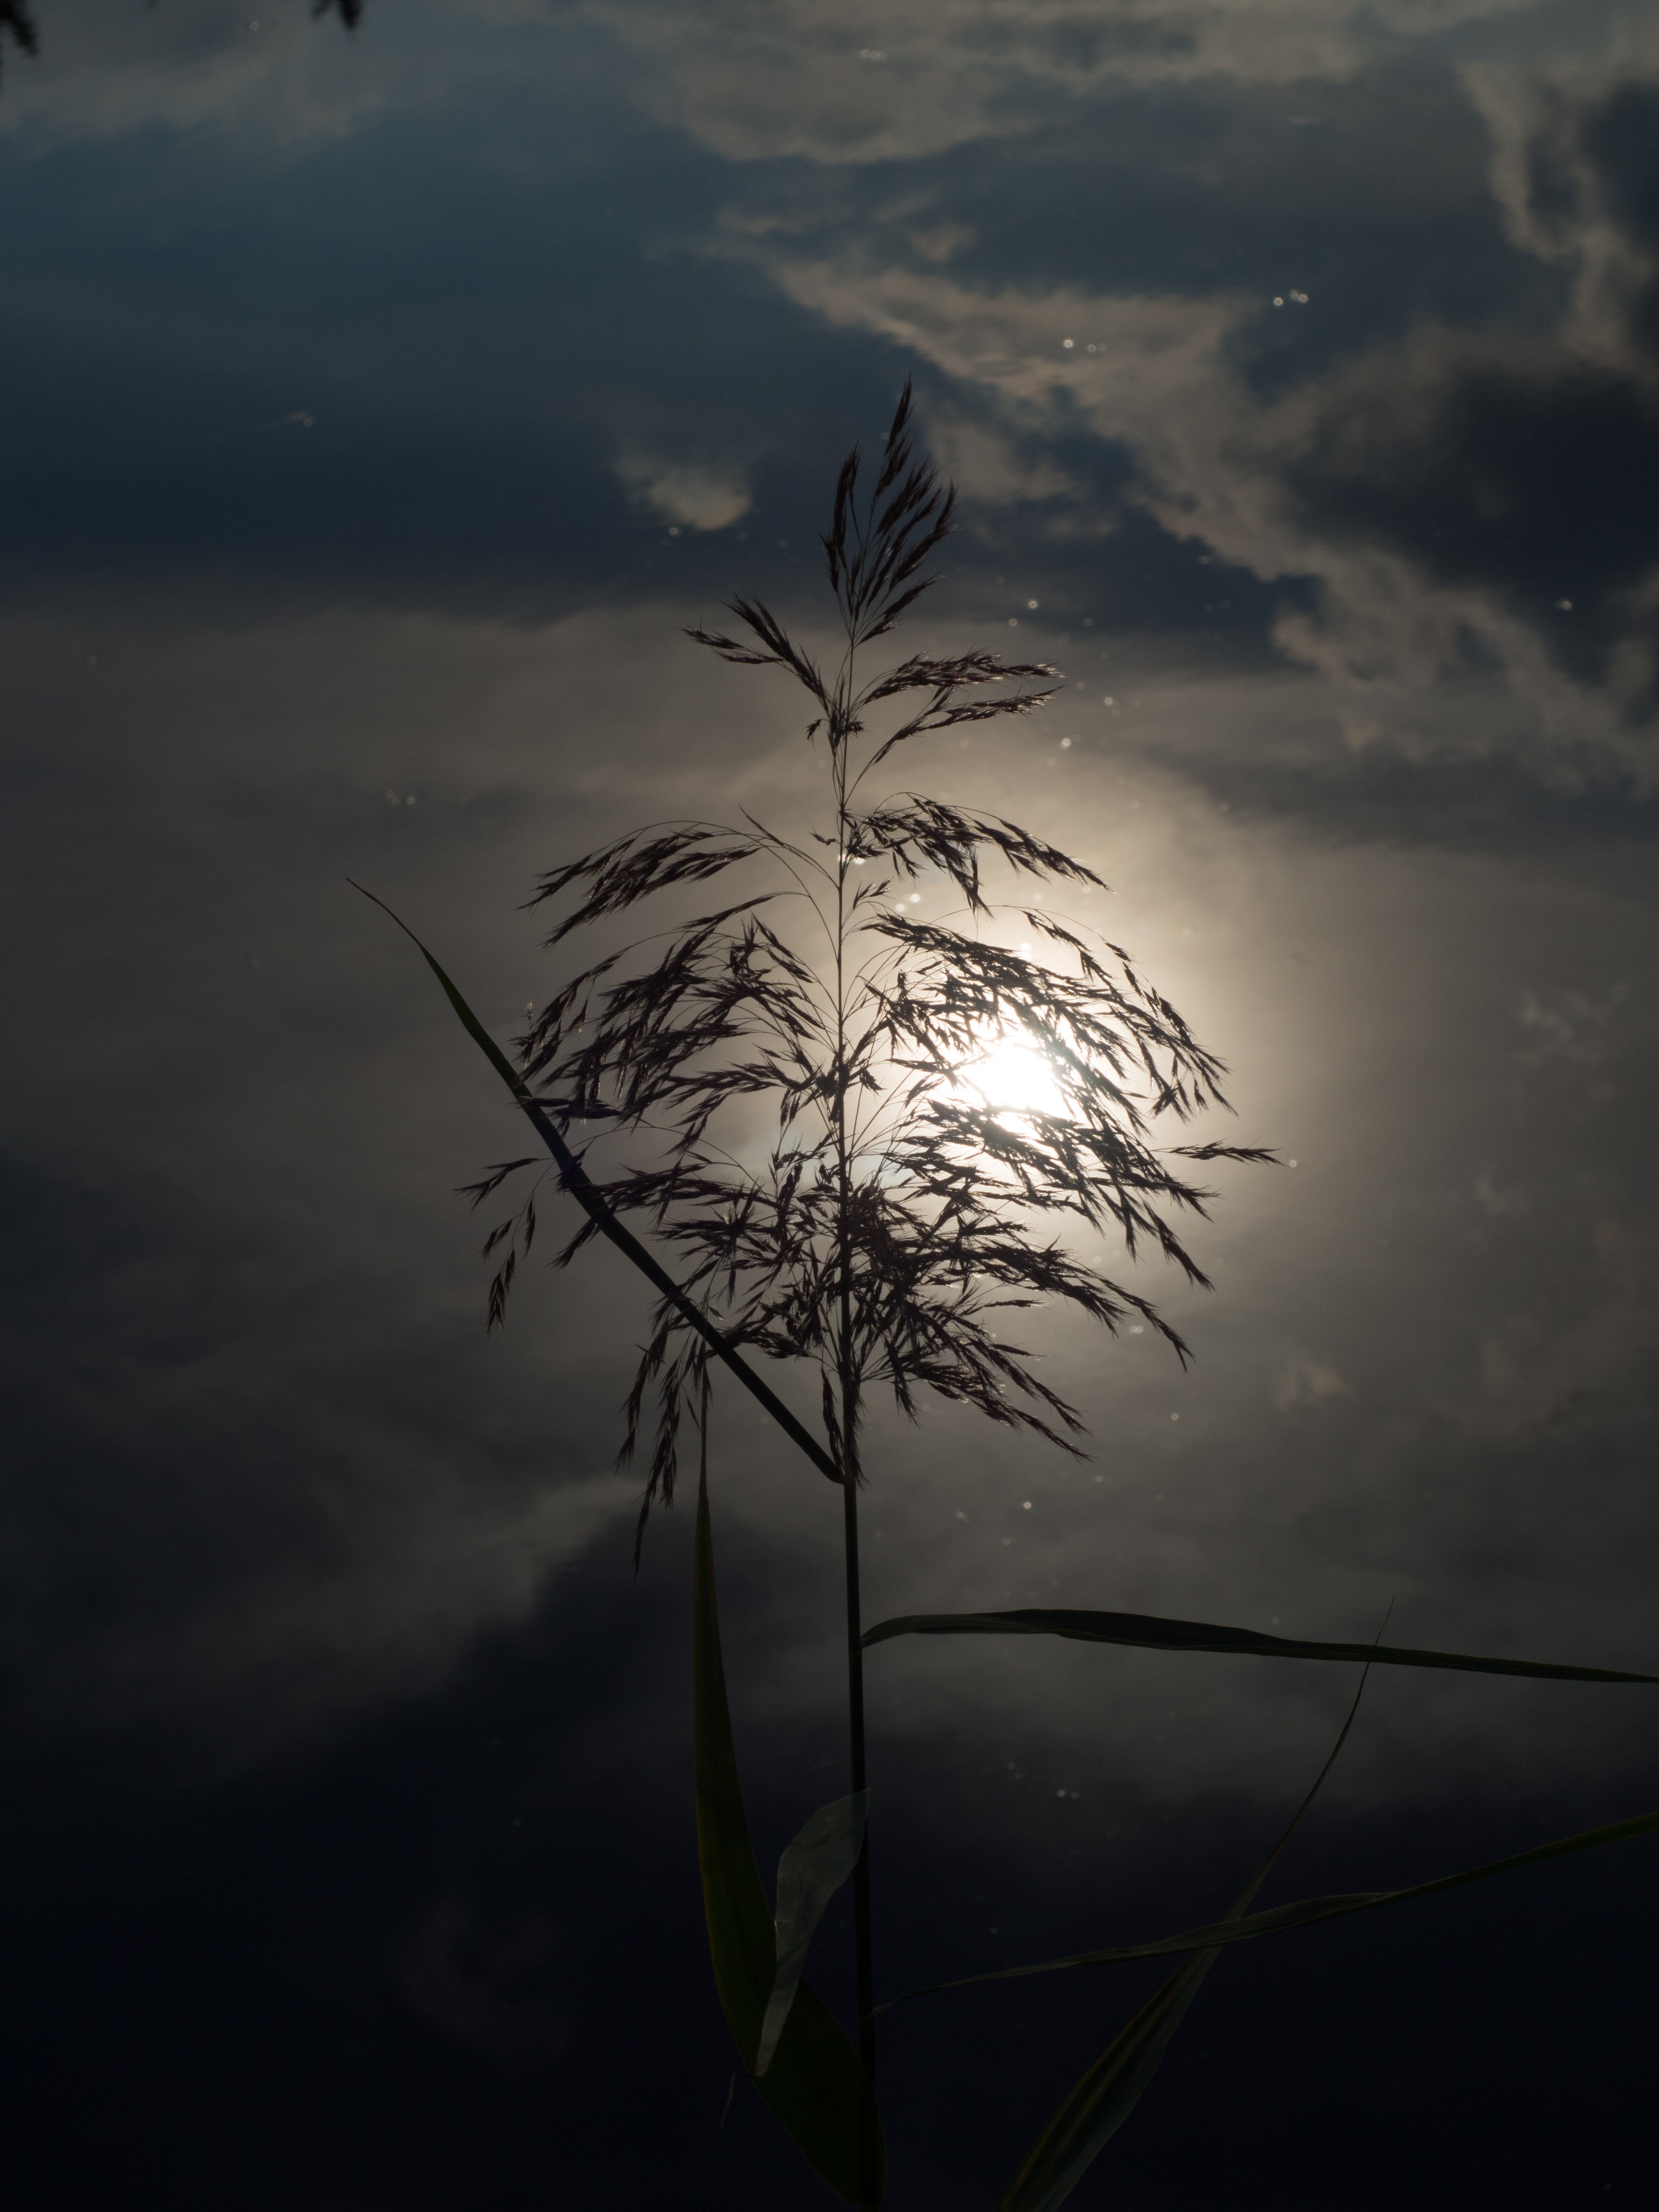
tree, nature, grass, branch, light, cloud, sky, fog, sunrise, sunset, mist, sunlight, cloudy, morning, leaf, wind, dawn, atmosphere, dark, dusk, pond, evening, reflection, weather, darkness, moonlight, in the morning, the sun, atmospheric phenomenon, atmosphere of earth